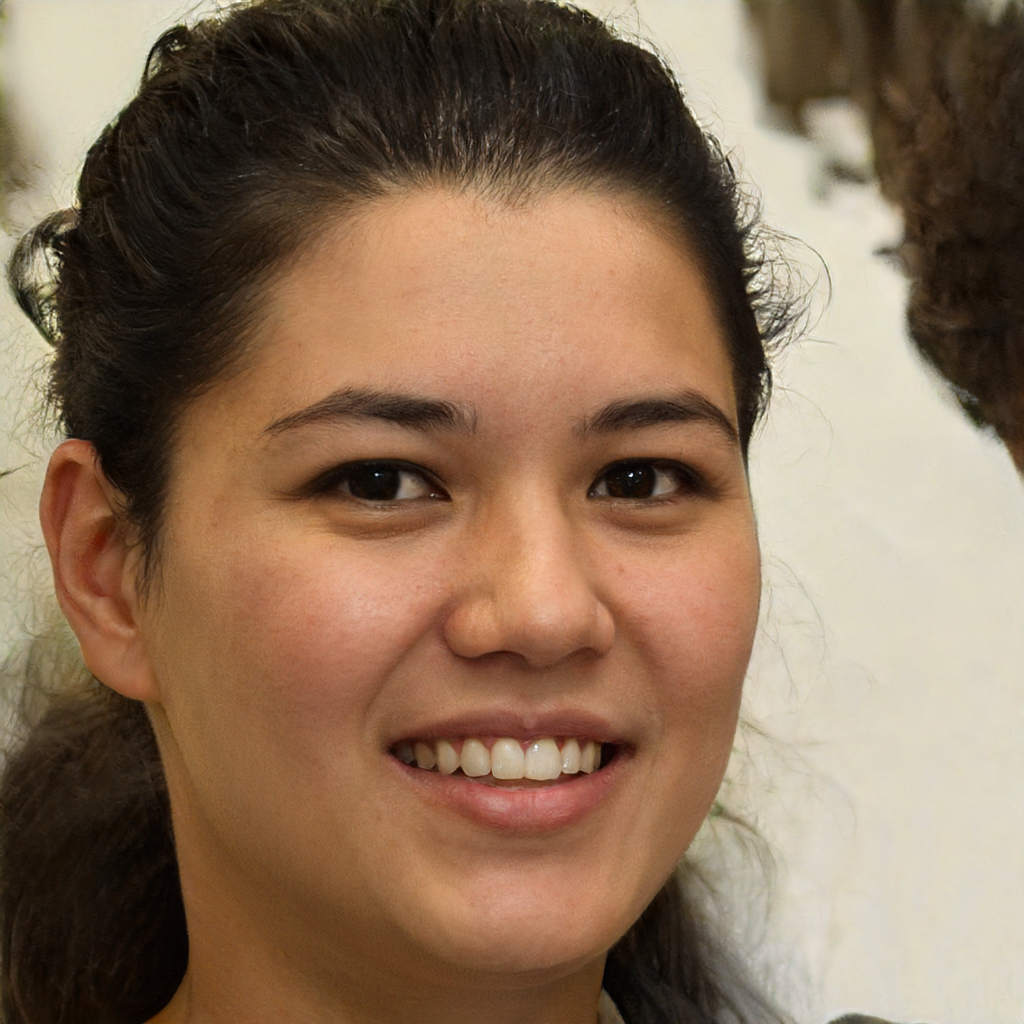
Portrait style: Real Portrait